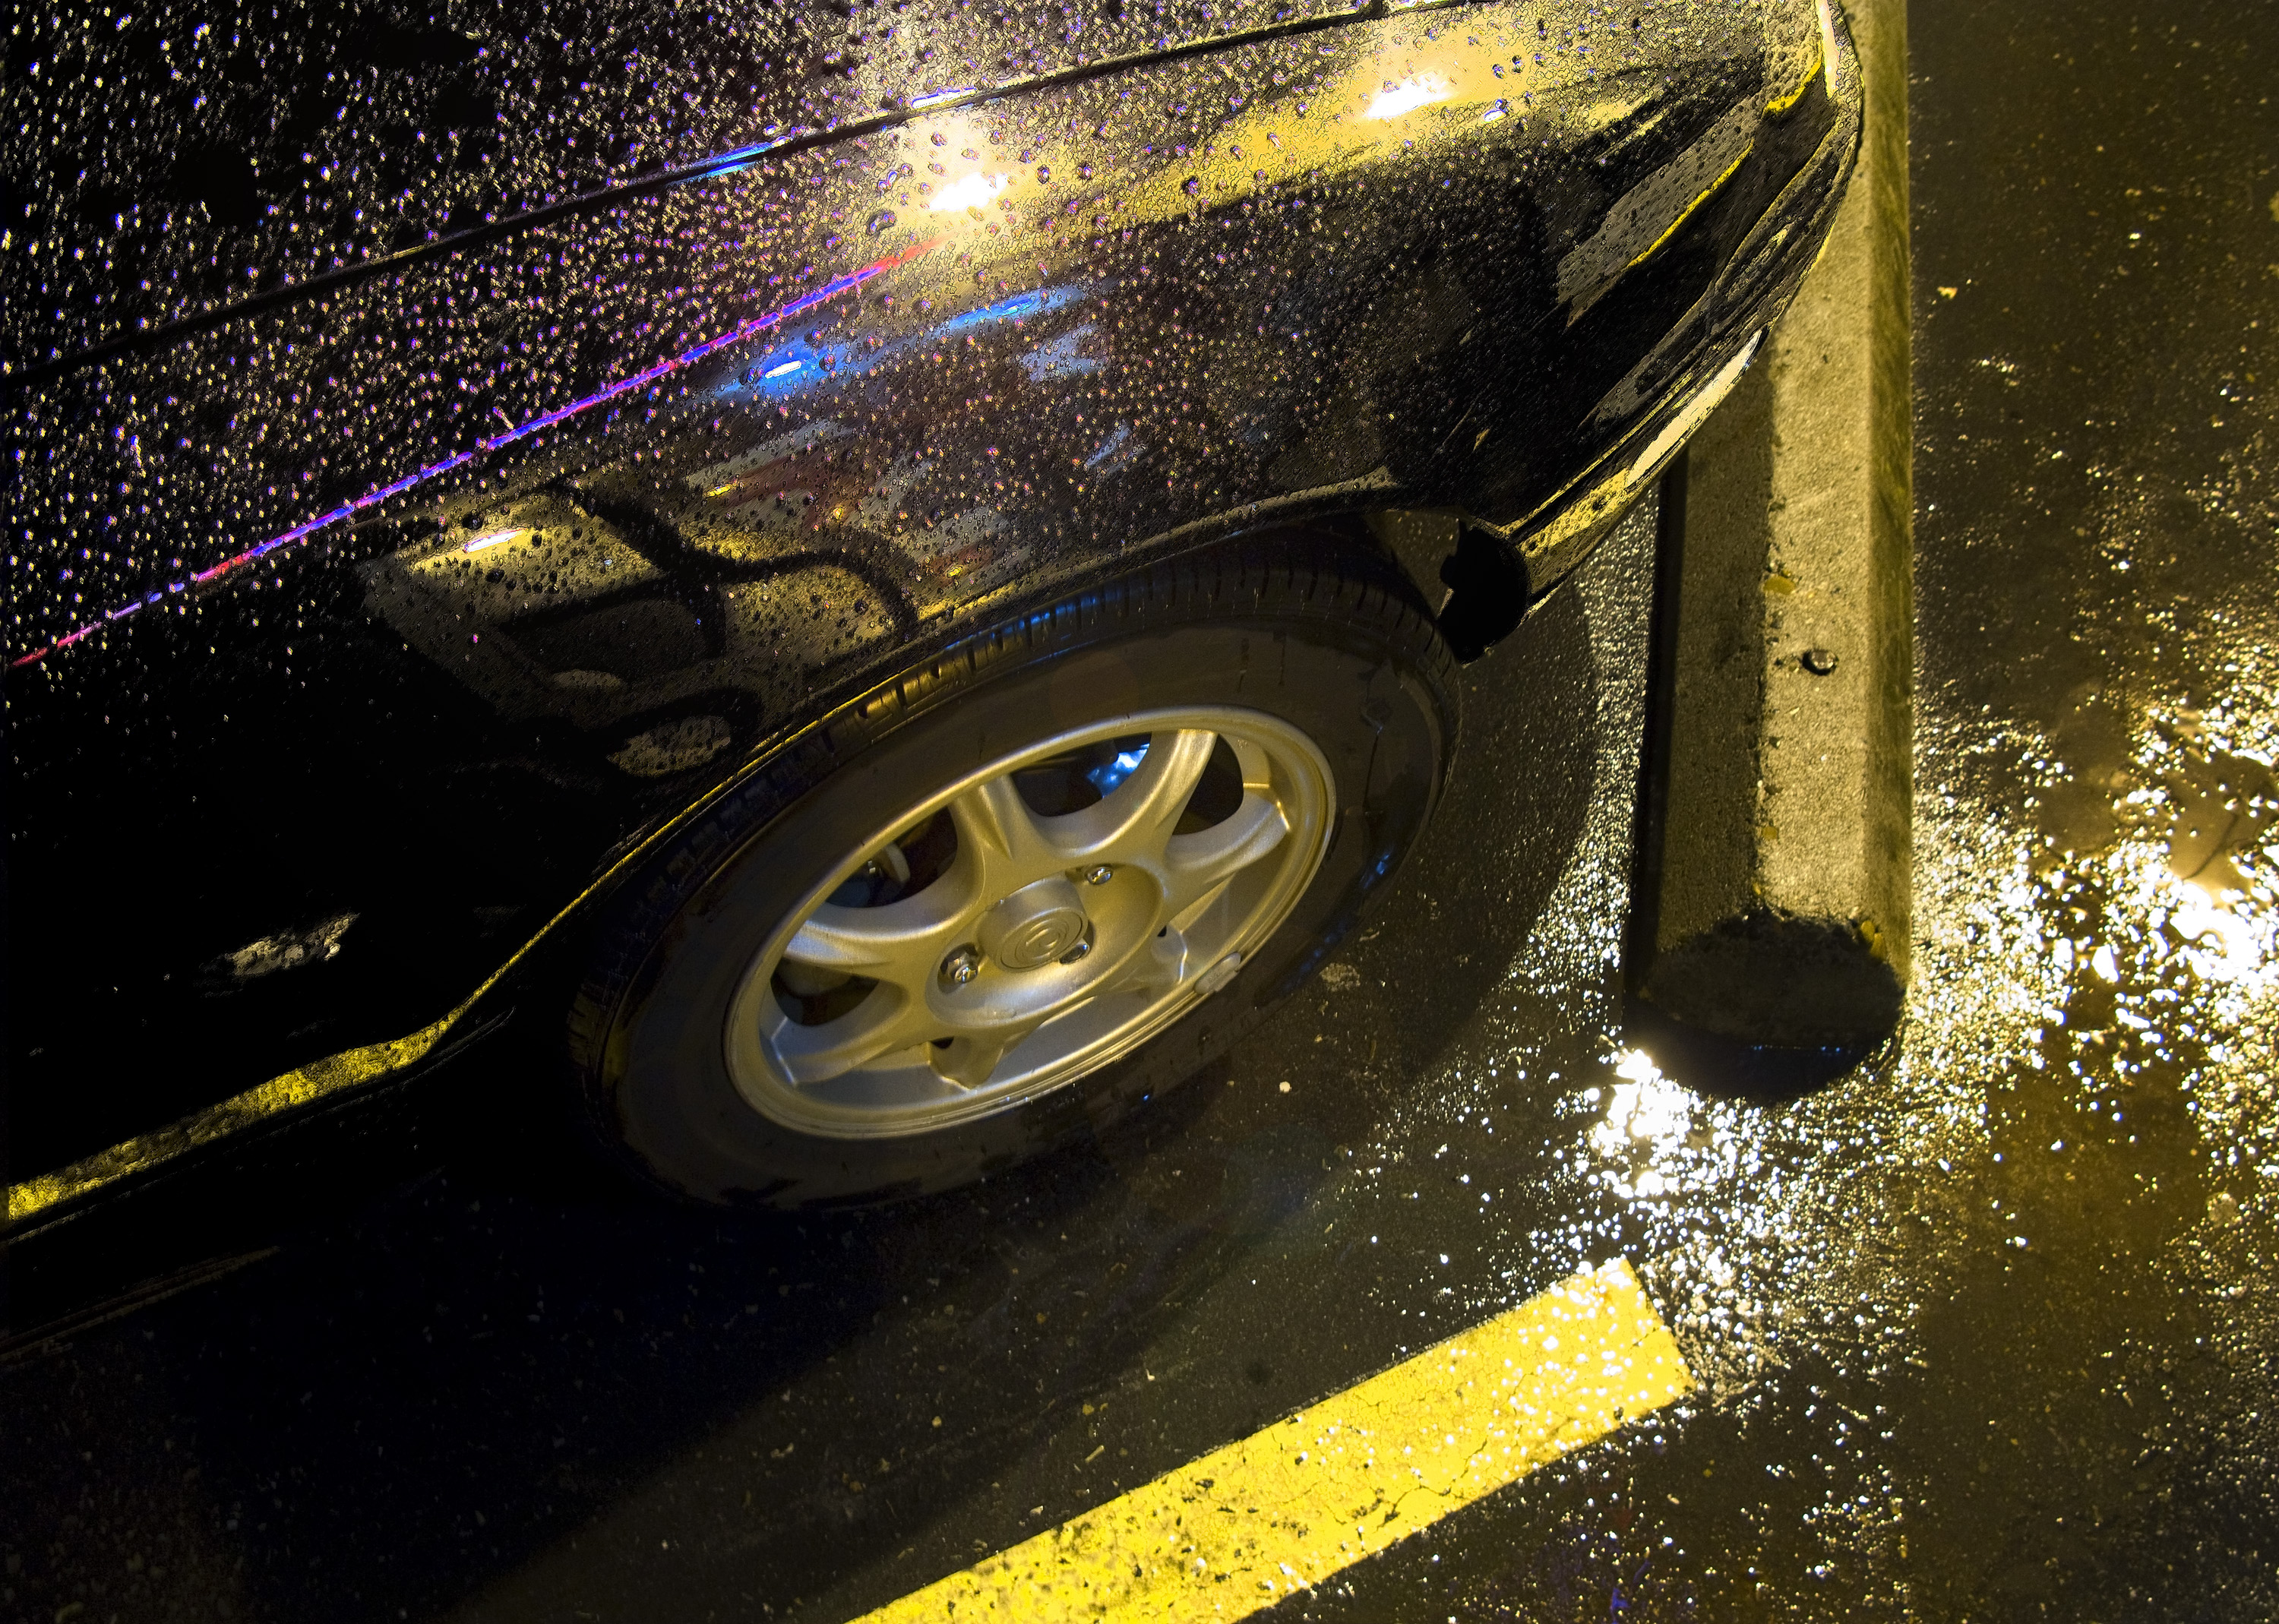
light, wheel, rain, vehicle, yellow, tire, bumper, parkinglot, cars, rim, mazda, miata, vehicles, sacramento, sodiumlight, auto part, automotive exterior, automotive tire